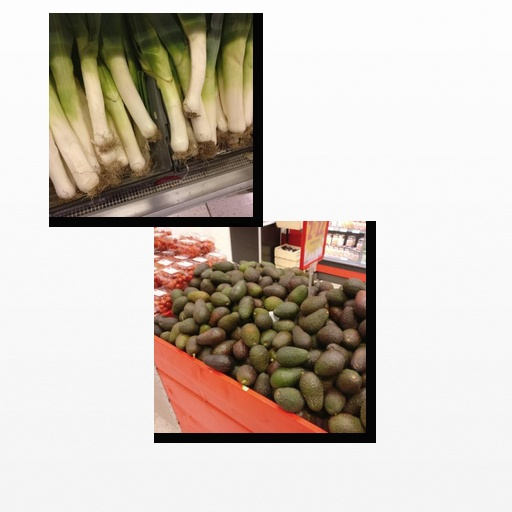
Food items: leek, avocado